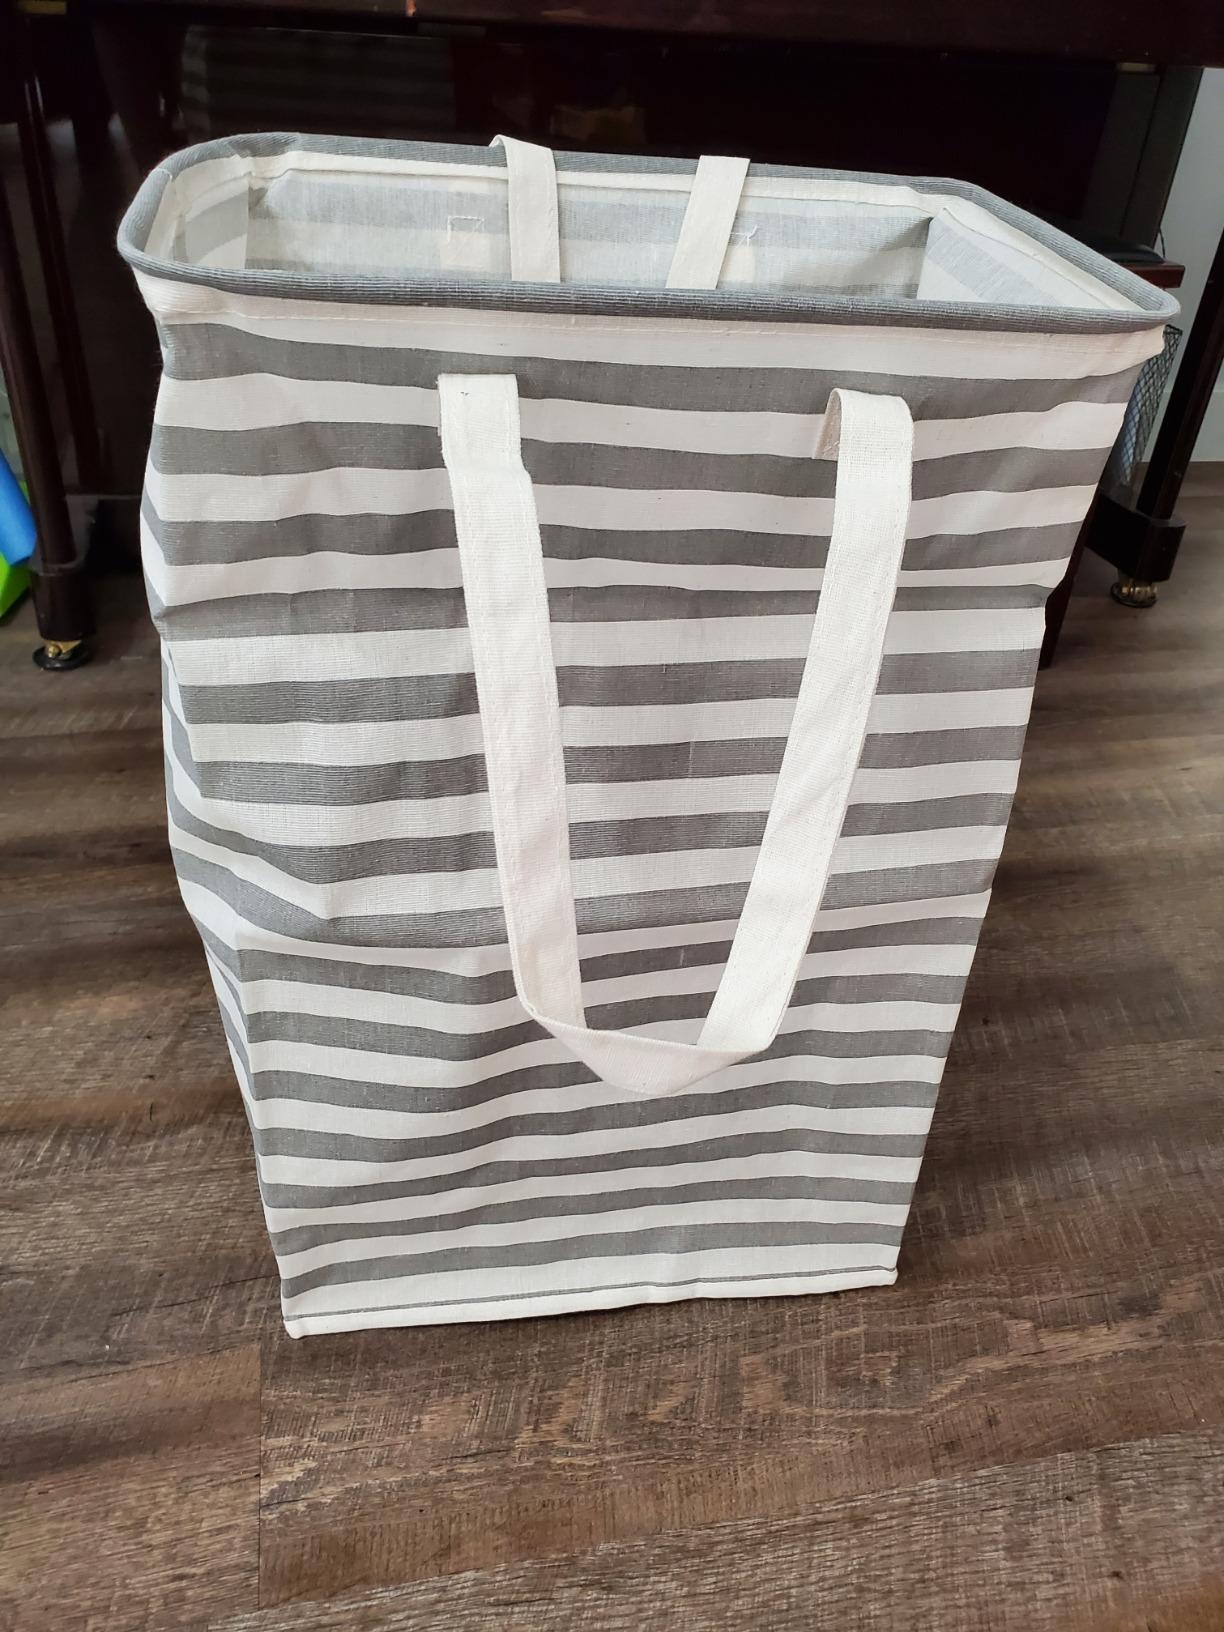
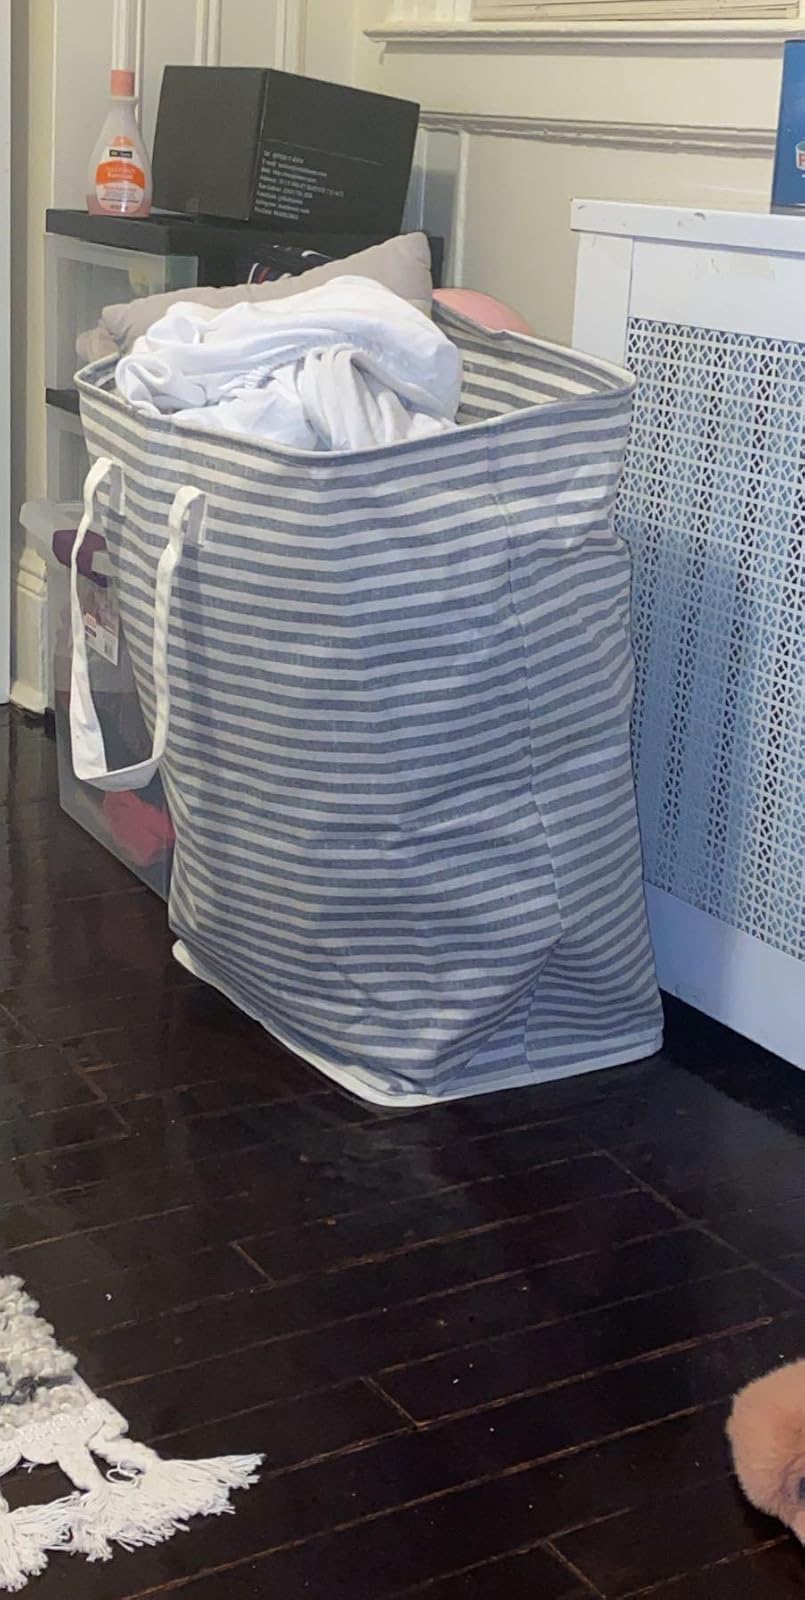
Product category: items_hamper
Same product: no